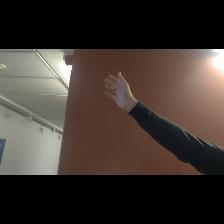
Label: Human